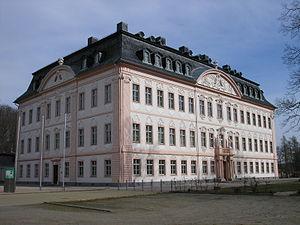
Oppurg est une commune allemande de l'arrondissement de Saale-Orla, Land de Thuringe. Elle est le siège de la Verwaltungsgemeinschaft Oppurg qui regroupe treize communes.